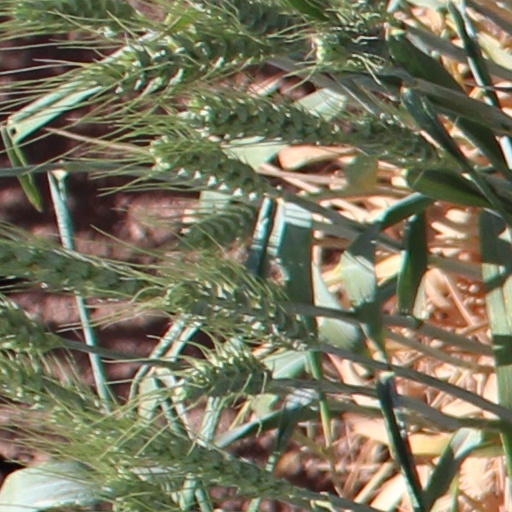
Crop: wheat